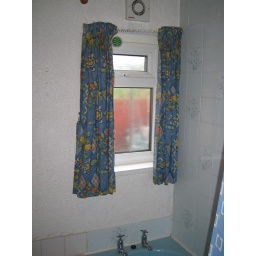
I'll always remember they had miniture curtains the same as these in the toilet ..... borrower size